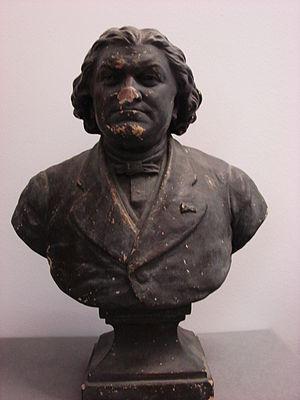
Buste en plâtre de l'horloger Antoine Rédier.. Collection du musée de l'horlogerie de Saint-Nicolas d'Aliermont. Inv
Antoine Redier, dit Antonin Redier, né le 25 décembre 1817 à Perpignan et mort le 30 décembre 1892 à Melun, fut un inventeur, un ingénieur et un horloger célèbre. On lui doit l'invention entre autres du réveille-matin, des « pendules huitaines » qui firent la prospérité du village de Saint-Nicolas-d'Aliermont.